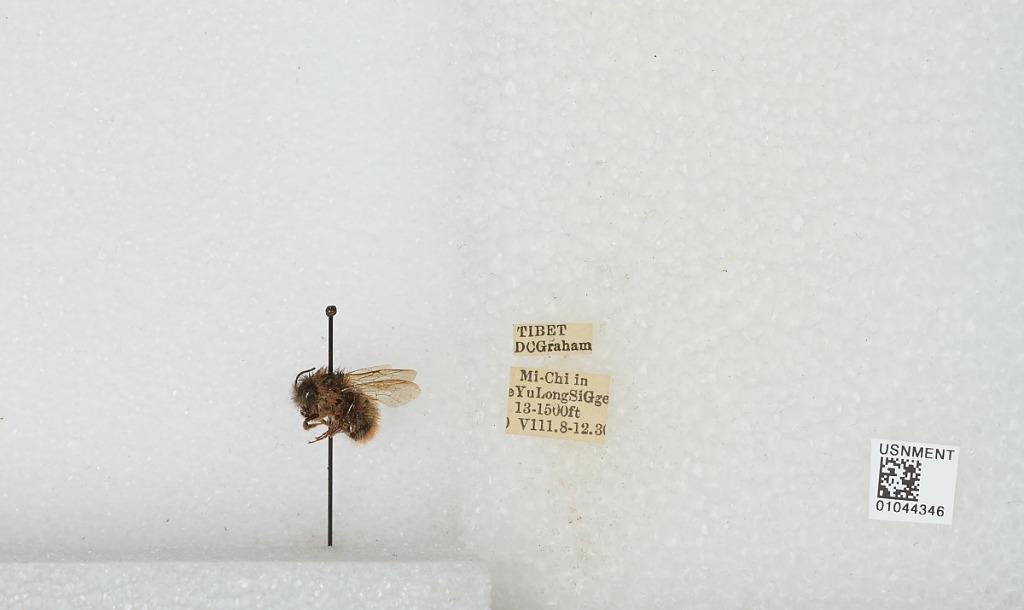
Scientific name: Bombus sp.
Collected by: D. Graham
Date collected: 1930-8-8
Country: China
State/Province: Tibet Autonomous Region
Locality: Mi-Chi in Yu Long Si Gge